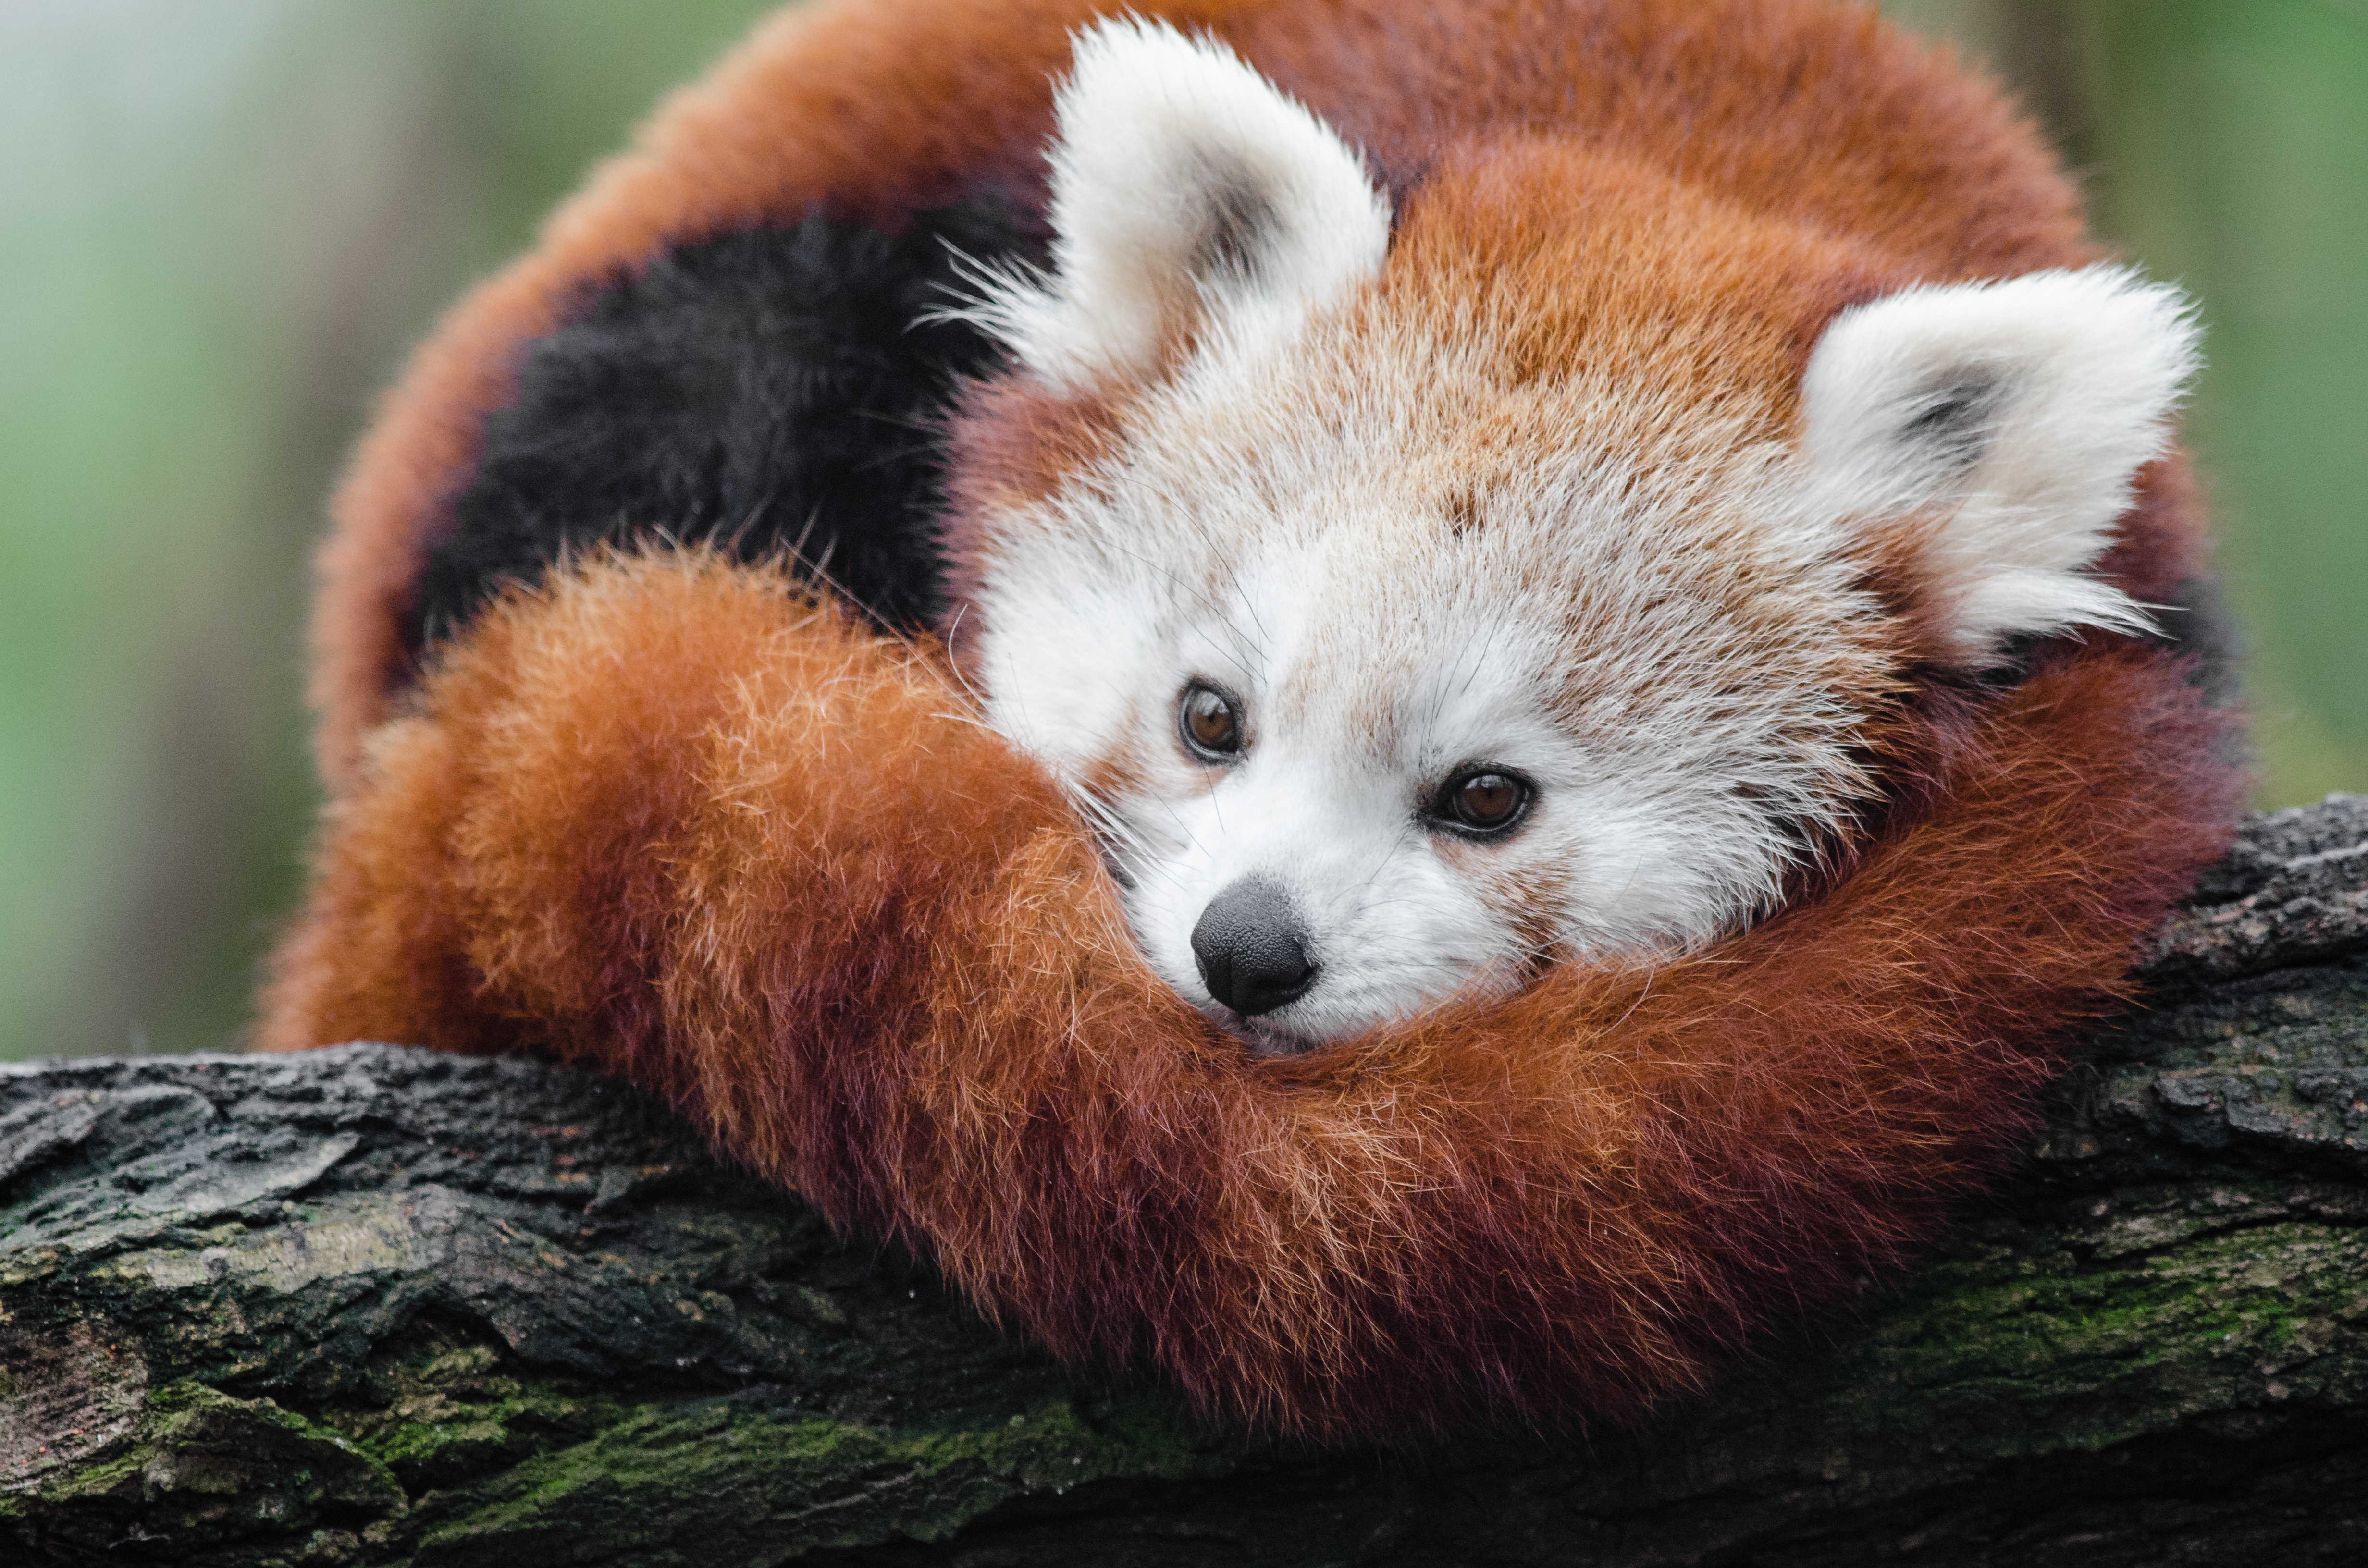
tree, bokeh, animal, cute, bear, wildlife, zoo, red, mammal, nikon, fauna, red panda, panda, endangered, vertebrate, germany, deutschland, baum, adorable, tele, d7000, roter, kleiner, niedlich, species, tierpark, bedroht, carnivoran, dog breed group